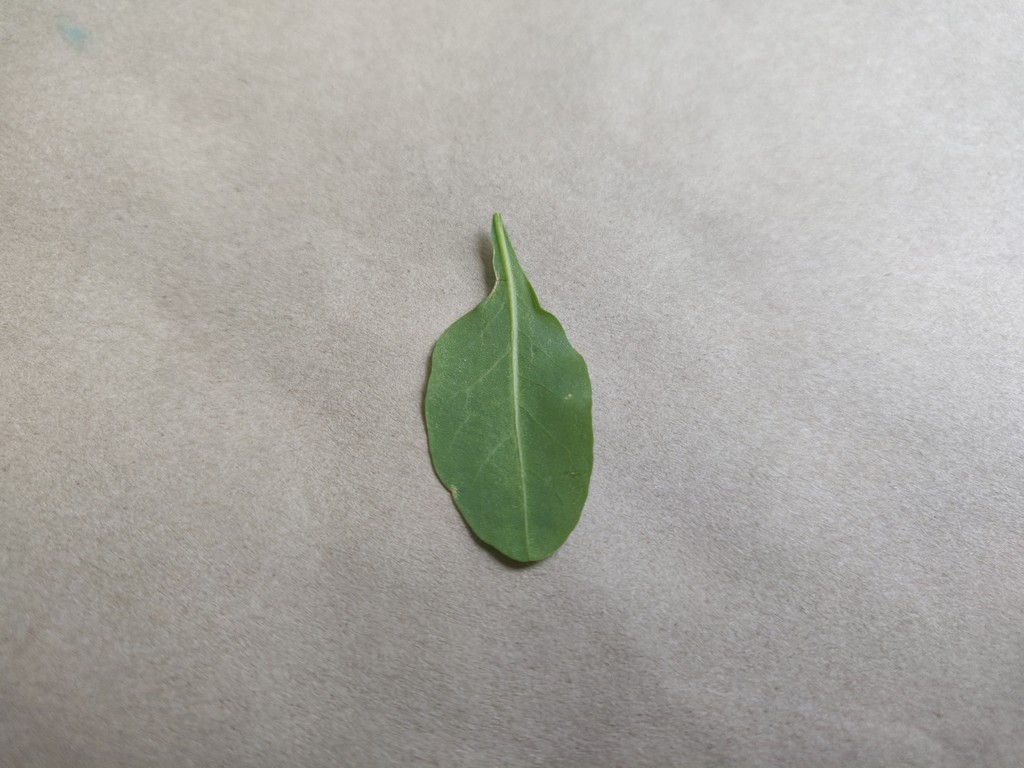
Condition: Healthy
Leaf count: single
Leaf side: back